Peel Commission

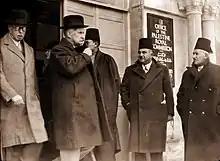
Lord Peel, 1936

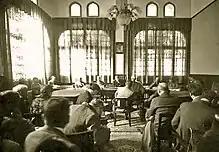
Chaim Weizmann giving evidence

The Commission found that the drafters of the Mandate could not have foreseen the advent of massive Jewish immigration, that they considered due to "drastic restriction of immigration into the United States, the advent of the National Socialist Government in Germany in 1933 and the increasing economic pressure on the Jews in Poland." They wrote that "The continued impact of a highly intelligent and enterprising race, backed by large financial resources, on a comparatively poor indigenous community, on a different cultural level, may produce in time serious reactions."